Ingombota

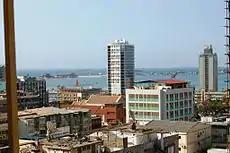
A view of Imgombota neighborhood

Cidade Alta, the upper town is home to the Presidential Palace, several ministries, the National Assembly (Angola) near the Fortaleza de São Miguel and the Igreja de Jesus (Luanda), where Paulo Dias de Novais, the founder of the City of Luanda is buried. The area occupies a lofty position on the city and is a popular location for tourists and locals, with heavily guarded police all around, thanks to the proximity of the Presidential Palace.